T puzzle

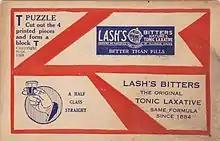
The Lash's Bitters T-puzzle, the earliest known version of the puzzle

The T-puzzle became very popular in the beginning of the 20th century as a giveaway item, with hundreds of different companies using it to promote their business or product. The pieces were made from paper or cardboard and served as trade cards, with advertisement printed on them. They usually came in an envelope with instructions and an invitation to write to or call at the company or local dealer for its solution. Examples include: